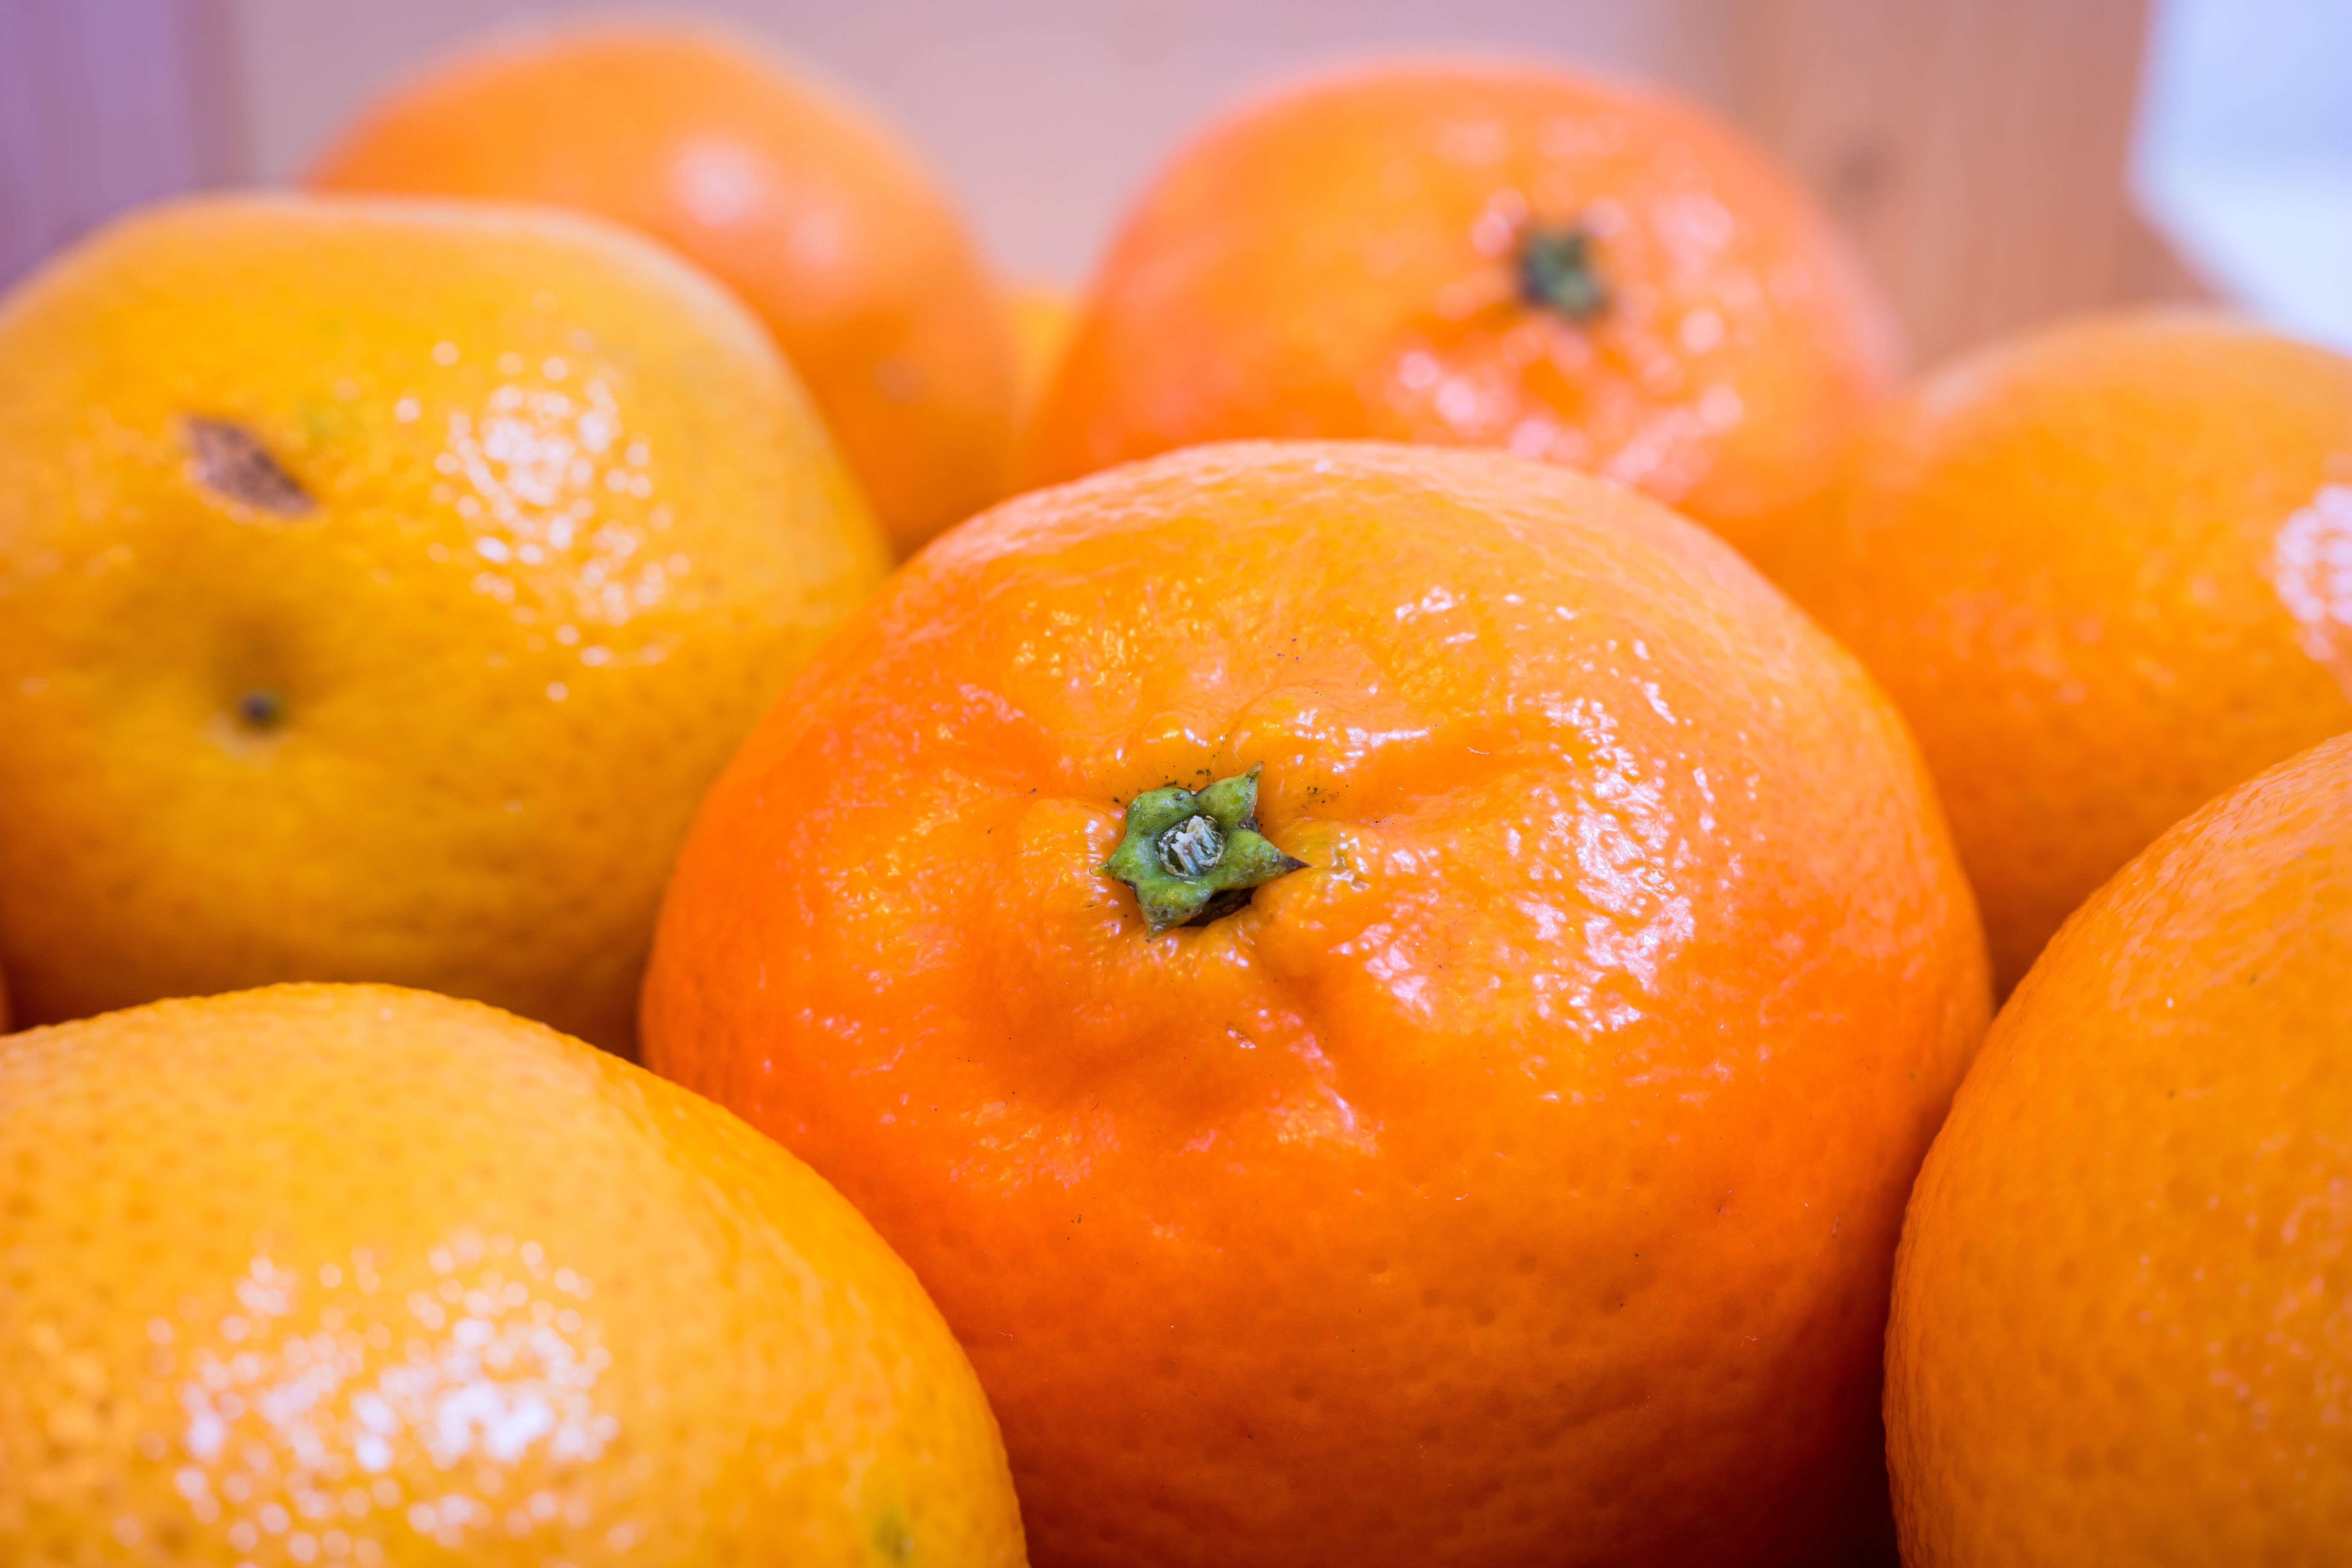
plant, fruit, orange, food, produce, box, healthy, delicious, juice, nutrition, tangerine, calabaza, clementine, vegetarian food, vitamins, citrus, flowering plant, tangerines, clementines, citrus fruit, bitter orange, mandarin orange, land plant, sweet lemon, meyer lemon, tangelo, yuzu, valencia orange